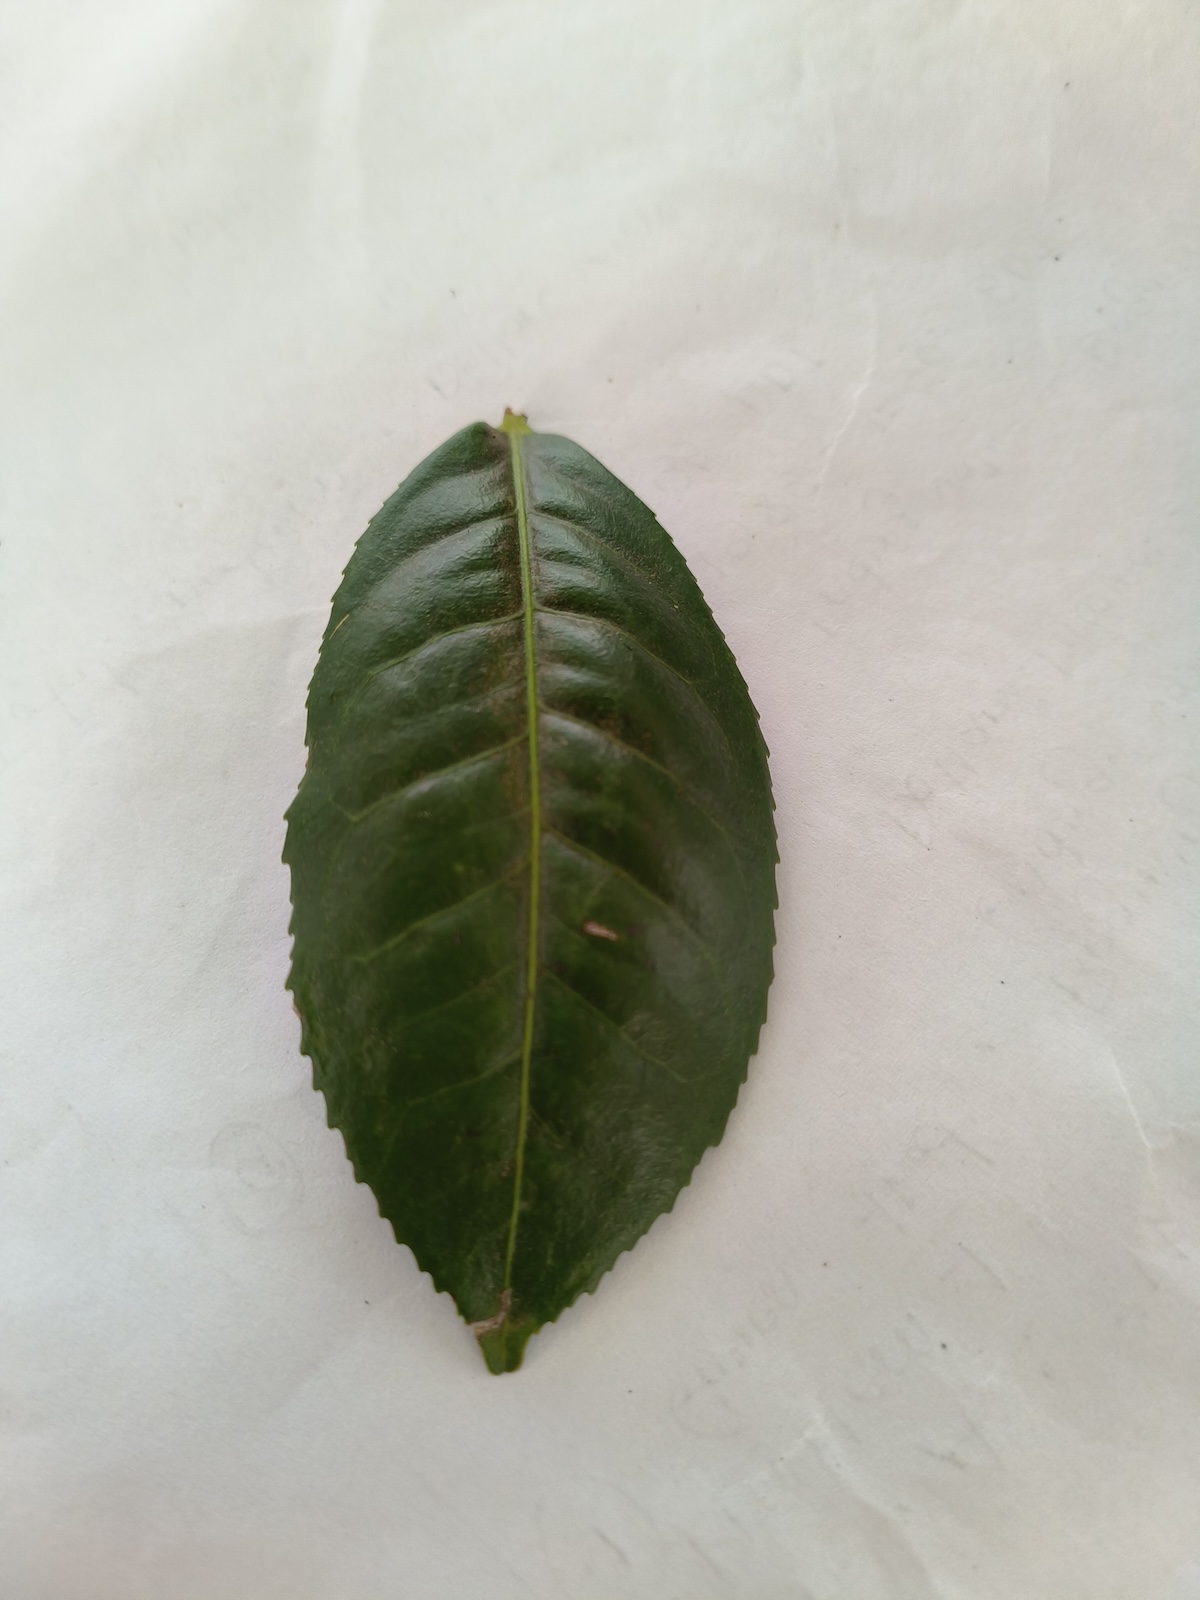
Label: Red spider